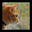
Label: cat